Harrisville Grade School

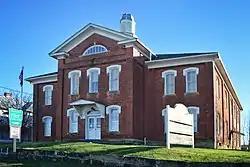
Front and western side

Harrisville Grade School, also known as Harrisville High School and Harrisville Public School, is a historic school building located at Harrisville, Ritchie County, West Virginia. It is a two-story brick structure on a cut stone foundation with a blend of Italianate and Greek Revival details. It was built in 1878, and expanded in 1904. It remained in operation until 1965, then occupied by board of education offices. In the 1990s, plans were made for it to become a museum. It is open by the Ritchie County Historical Museum as the General Thomas M. Harris School Museum.